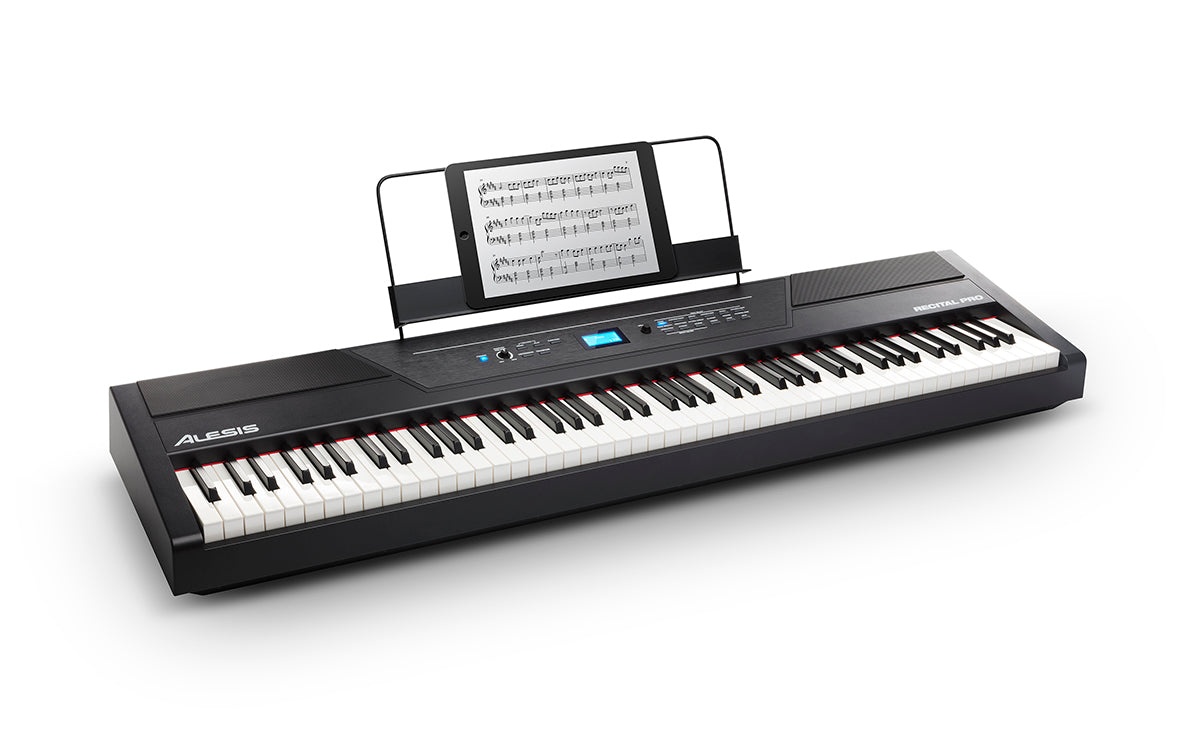
ALESIS RECITALPROXUS RECITAL PRO
88-KEY DIGITAL PIANO W/HAMMERACTION KEYS PREMIUM FEEL AND SOUND The Alesis Recital Pro is a full-featured digital piano with 88 full-sized hammer-action keys with adjustable touch response. The Recital Pro features 12 premium built-in realistic voices: Acoustic Piano Acoustic Piano (Bright) Electric Piano Vibraphone Organ Church Organ Harpsichord Clavi Synth Strings Acoustic Bass Fingered Bass You can easily customize the voices by combining any two at once in Layer Mode for a full, rich tone by using the intuitive onboard controls and display screen. Voices can also be assigned to only the left or right hands in Split Mode. You can even add adjustable Modulation, Reverb and Chorus to further tailor your sound. With powerful 20-watt built-in speakers and a 128-note maximum note polyphony, Recital Pro delivers ultra-realistic sound with an authentic playing experience. POWERFUL EDUCATIONAL FEATURES The Alesis Recital Pro has an incredibly useful feature called "Lesson Mode." This feature divides the 88 keys into two zones with the same pitch and voice. This enables both the student and teacher to easily watch each other and play together without having to take turns or reach over one another. Recital Pro also features an easy “Record Mode” that enables you to record your playing and then critically listen back to your performance. ALL THE RIGHT CONNECTIONS The Recital Pro features a ¼” (6.35mm) headphone output which mutes the internal speakers for convenient, quiet private practice. In addition to a ¼” (6.35mm) sustain pedal input (pedal not included), Recital Pro also features stereo ¼” (6.35mm) outputs to connect to a recorder, mixer, amplifier or other sound system. Recital also features a USB-MIDI output for connecting to a computer and using educational software or virtual instrument plugins. Recital Pro can be powered using the included power supply or with 6 D cell batteries (not included). INCLUDES 3-MONTHS OF SKOOVE PREMIUM Skoove is the easiest way to learn piano--- featuring in-depth online piano courses that adapt to you and give you feedback. Develop your repertoire on your own time, at your own pace with a curated catalog filled with everything from current chart hits to classical music. Need a little help? Skoove’s experienced team of musicians is on hand with one-on-one support to answer your questions. New, exclusive lessons are added every month so you can keep expanding your repertoire with new music as well as up your piano game with new music theory tips and tricks. SHARPEN YOUR SKILLS WITH MELODICS We've teamed up with Melodics to give you a 30-day free trial of a Premium subscription plus 100 free lessons. Melodics is the most enjoyable way to learn and play your Alesis keyboard, and makes practice easy and fun. Available for macOS, Windows and iPad, Melodics is free to download - register your Alesis keyboard to unlock an exclusive 30-day FREE trial of the Melodics Premium plan that includes access to songs from your favorite artists. Features: 88 premium full-sized hammer-action keys with adjustable touch response 12 built-in premium voices with the ability to split or layer 2 voices simultaneously 20-watt speakers and 128-note max polyphony for realistic sound and playability Lesson mode divides the keyboard into two zones with the same pitch and voice Record mode enables you to record and then listen back to your performance Built-in metronome can be easily adjusted from 30-280 beats per minute Easily adjustable Modulation, Chorus, and Reverb FX; Pedal Resonance feature Stereo ¼” (6.35mm) outputs for connecting to a mixer, amp, or other sound system ¼” (6.35mm) headphone output mutes the internal speakers for private practice USB-MIDI output for use with educational software or virtual instrument plugins Sustain input to connect standard ¼” (6.35mm) sustain pedal (not included) Includes a power adapter or power with 6 D-cell Batteries (not included) Contents: Recital Pro Digital Piano Power Adapter Music Rest User Guide Safety & Warranty Manual Requirements: Minimum System Requirements: Windows: 7 (32 and 64 bit) OS X : 10.10 USB 2.0 port (or higher)
Brand: Alesis
Category: Arts & Entertainment > Hobbies & Creative Arts > Musical Instruments > Electronic Musical Instruments > Musical Keyboards